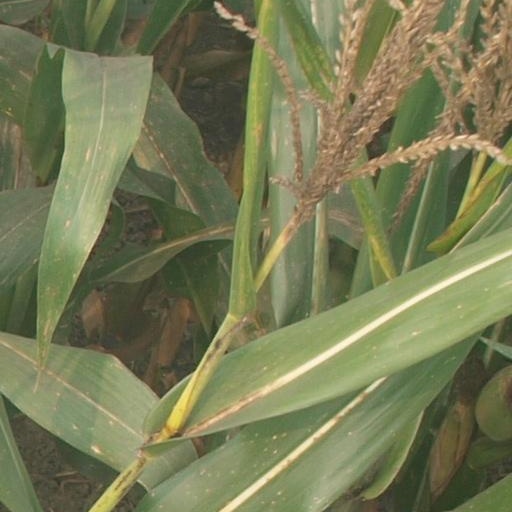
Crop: maize; corn